Mirche Atsev

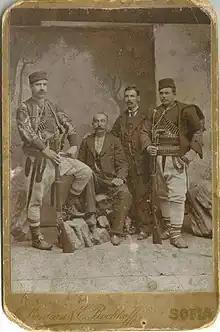
Atsev (standing in left) with comrades in Sofia.

Mirche Atsev, or Mirče Acev, nicknamed Orovchanets, was a Bulgarian revolutionary from Ottoman Macedonia, a leader of an Internal Macedonian-Adrianople Revolutionary Organization (IMARO) revolutionary band.